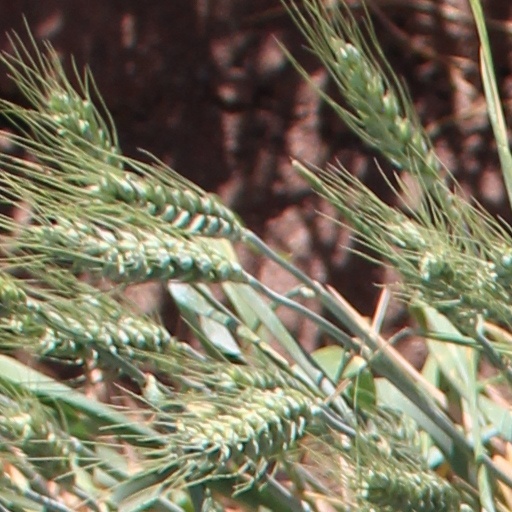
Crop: wheat